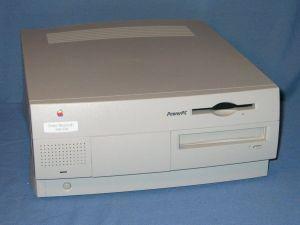
Cet article est une liste des anciens produits ou produits obsolètes créés par la société Apple.